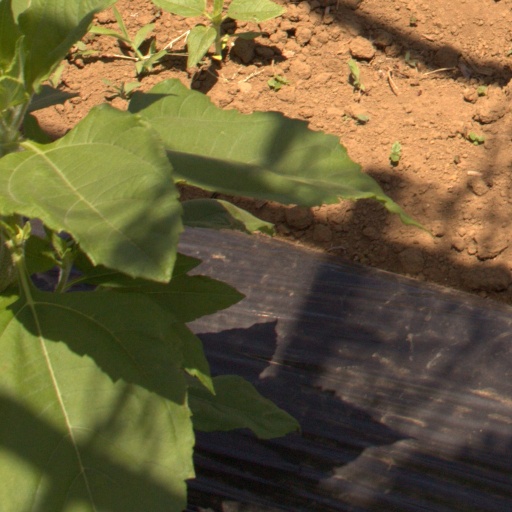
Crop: Jerusalem artichoke